Structure of the Norwegian Army

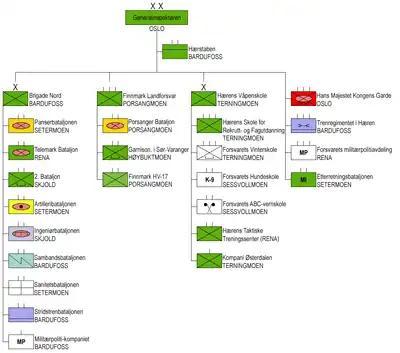

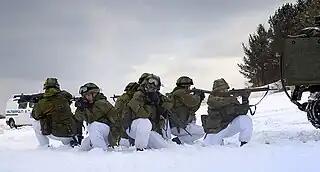
2nd Battalion during a training exercise

The Structure of the Norwegian Army has seen considerable change over the years. In 2009, the Army introduced the new command and control organization. As of April 2025 the army is organized as follows: